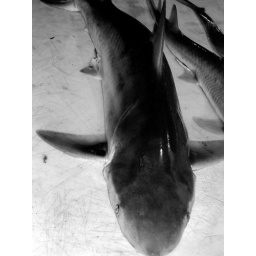
Taken at the fish market in Taichung harbor. Enhanced in iPhoto.